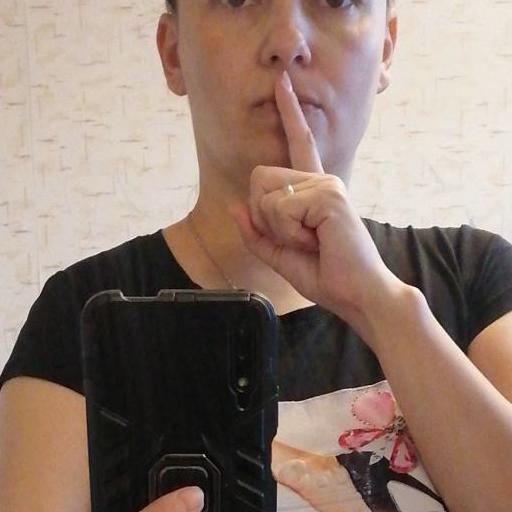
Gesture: mute